Beach gear (ship salvage)

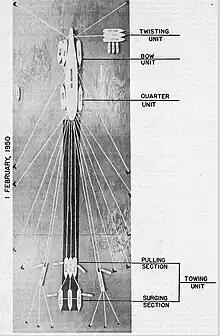
Beach gear (17 sets) in 1950 USS Missouri un-grounding configuration

17 sets of heavy beach gear were utilized help un-ground the USS Missouri in 1950. A typical set included: